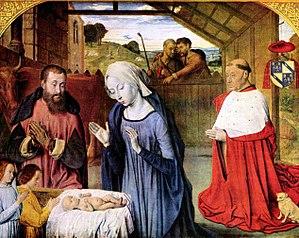
Le Pastel des teinturiers ou guède est une espèce de plantes herbacées bisannuelles, de la famille des Brassicaceae, qui pousse à l'état sauvage en Europe du Sud-Est ainsi qu'en Asie Centrale et en Asie du Sud-Ouest. Nommée waide en Picardie, vouède en Normandie et wedde dans le Nord, elle est connue aussi sous les noms vernaculaires d'Herbe de saint Philippe, Varède, Herbe du Lauragais.